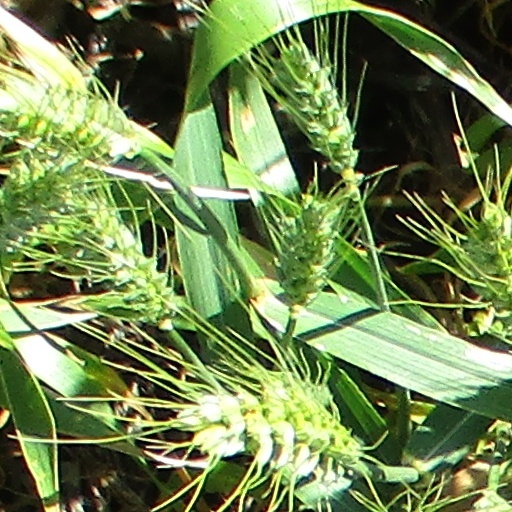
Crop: wheat